Jaurès station

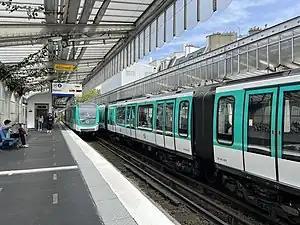
MF 01 on line 2 at Jaurès

Jaurès is a station on Paris Métro line 2, line 5, and line 7bis in the 10th and 19th arrondissements.